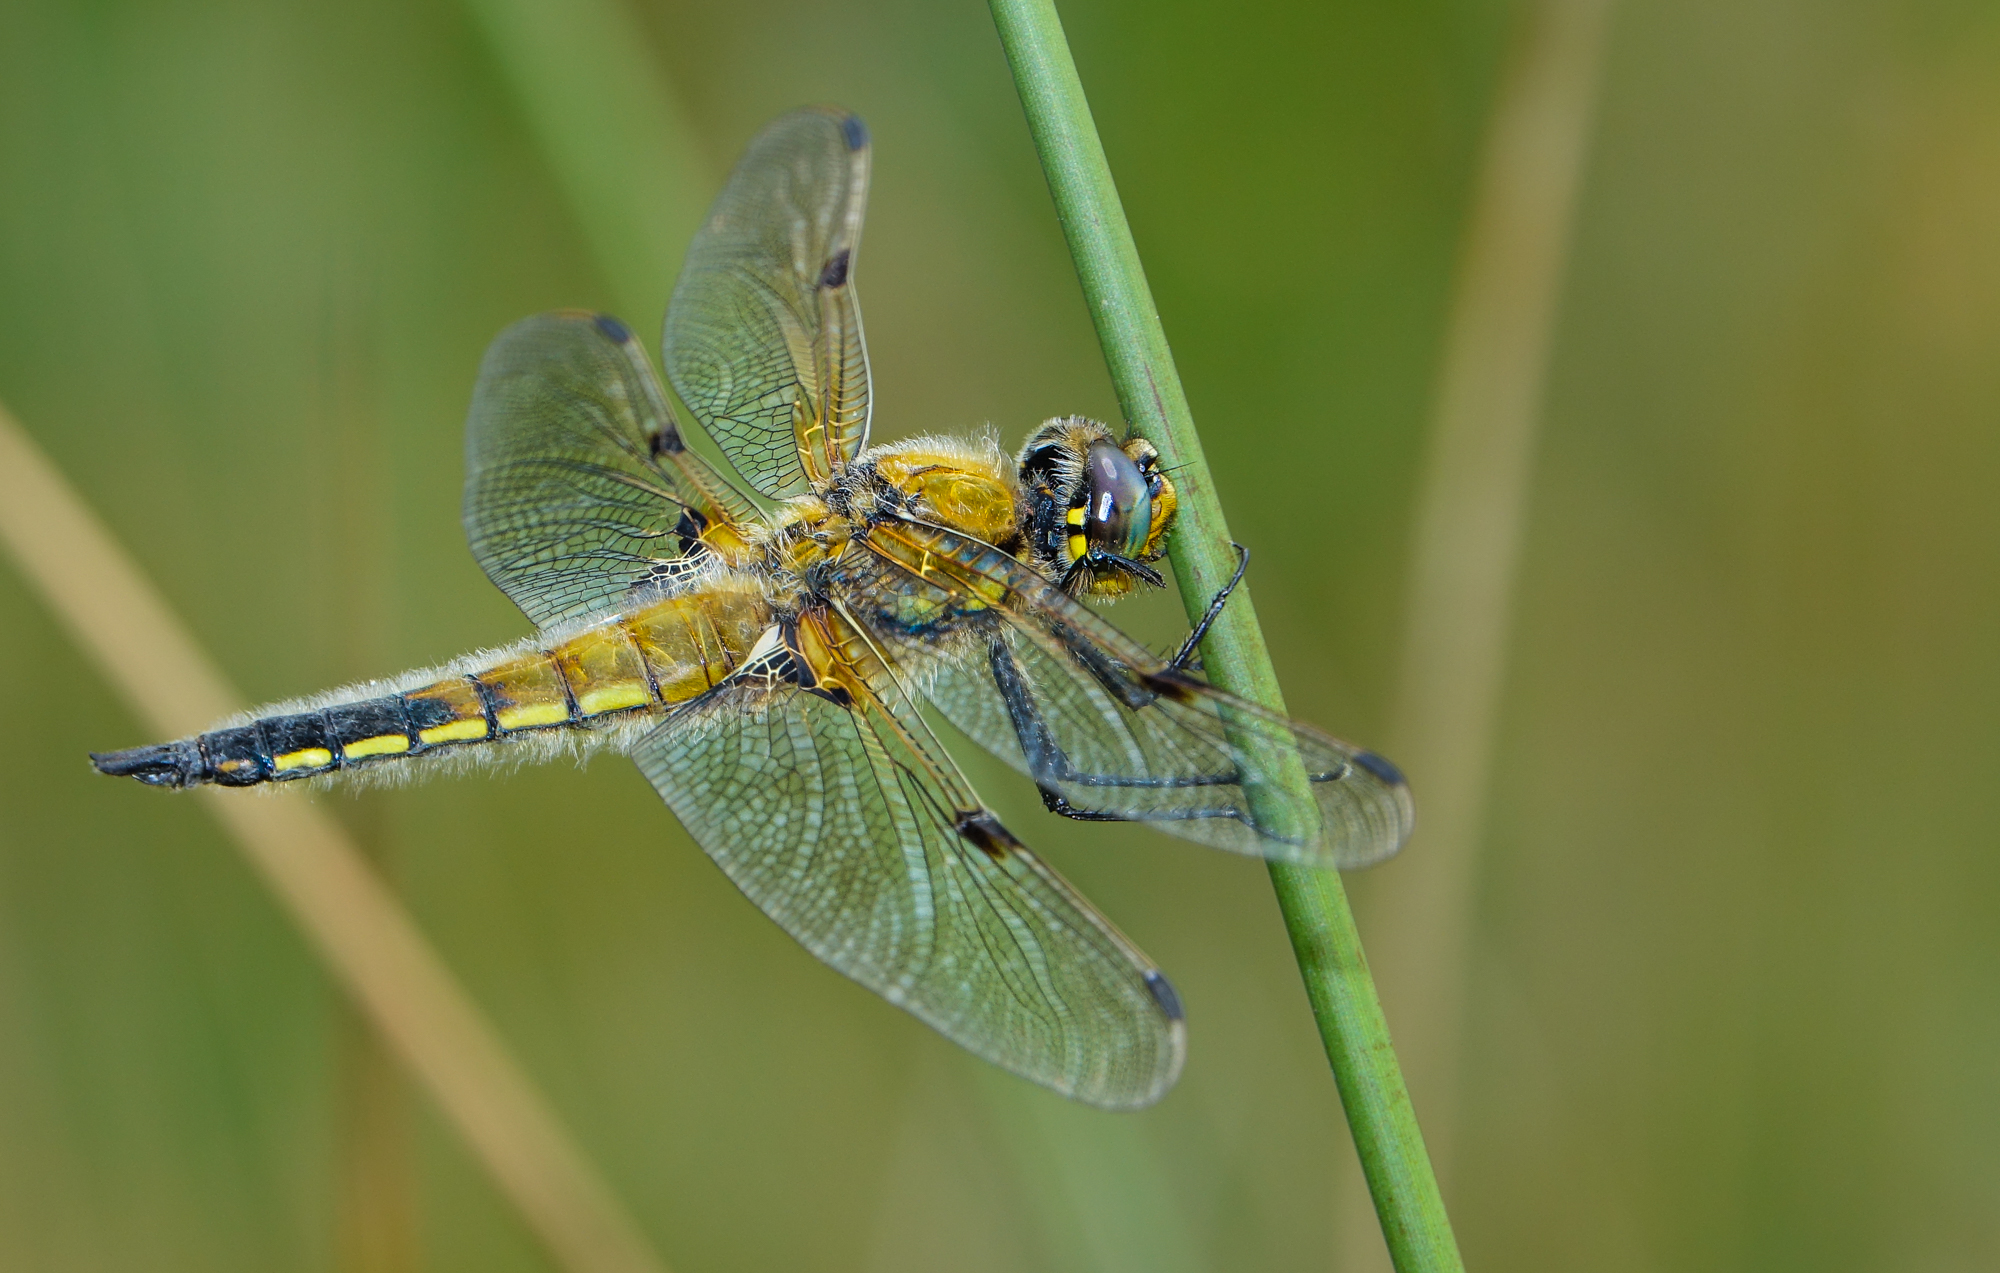
nature, photography, green, insect, macro, fauna, invertebrate, close up, animals, dragonfly, naturaleza, damselfly, ggl1, gaby1, xovesphoto, sonydscrx10iii, sonyrx10iii, rx10iii, rx10m3, animales, libelula, macro photography, arthropod, plant stem, dragonflies and damseflies, lycaenid, net winged insects